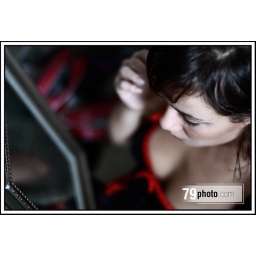
girl in red